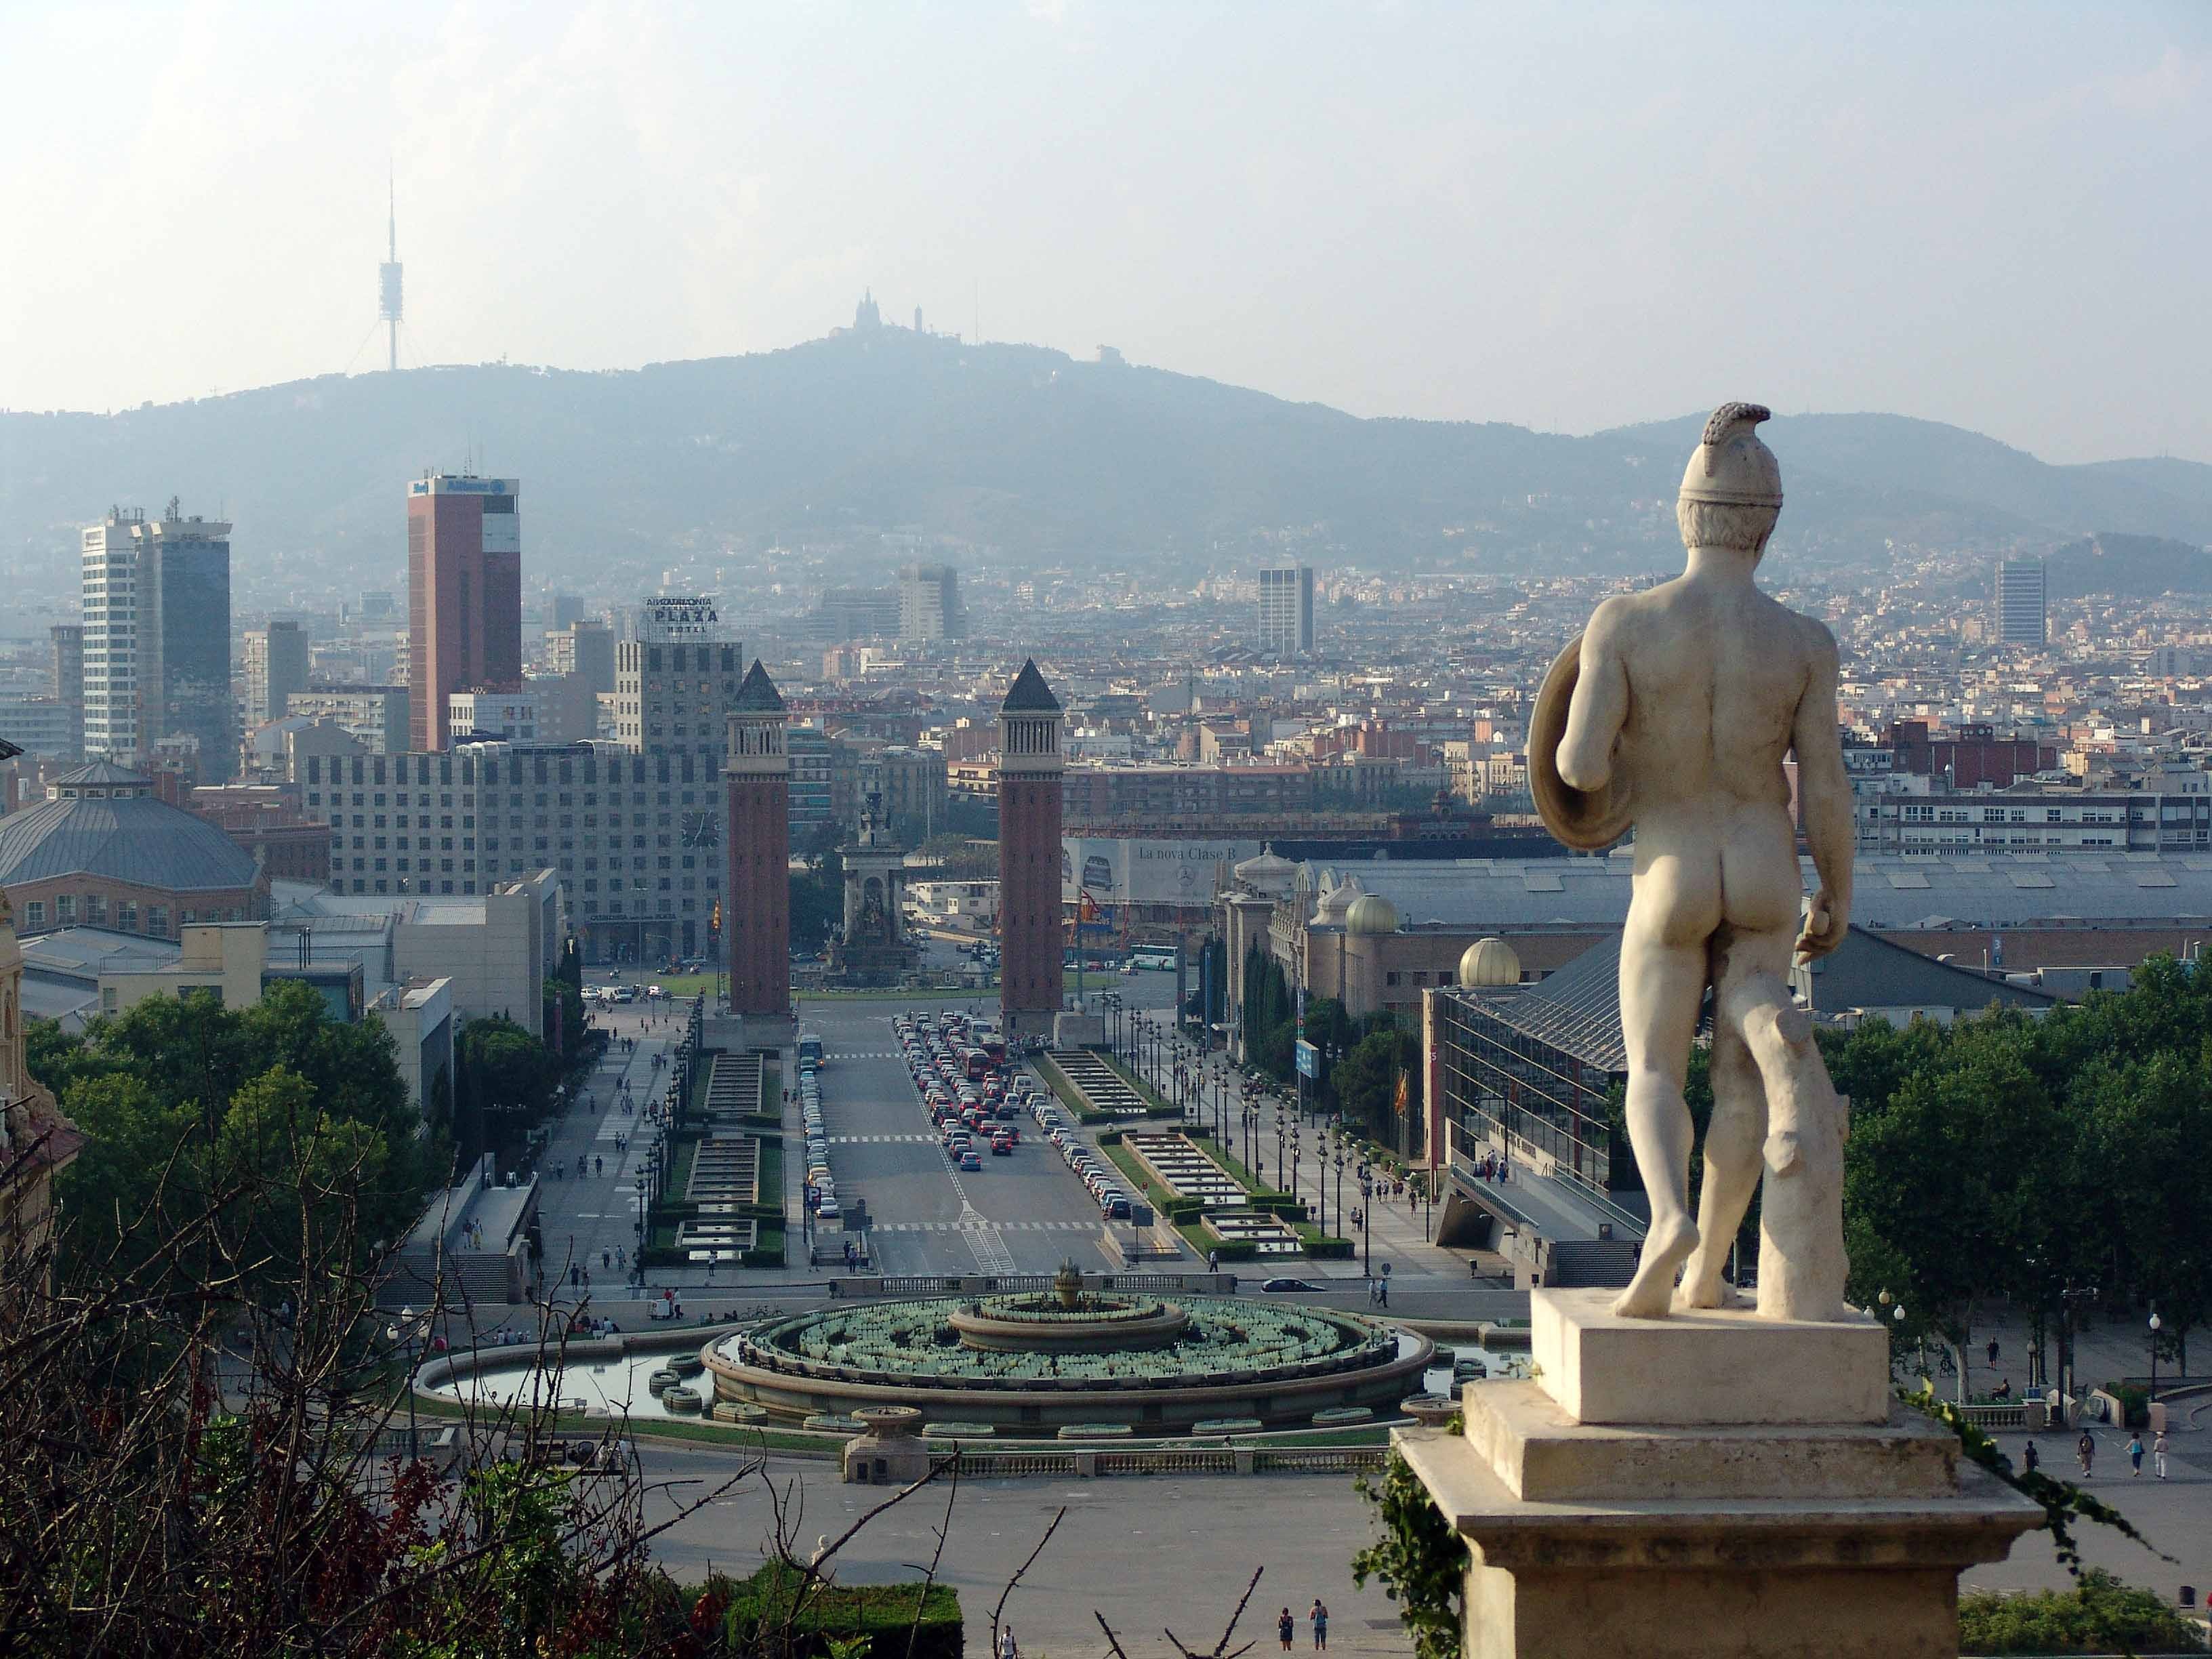
architecture, skyline, city, skyscraper, monument, cityscape, downtown, statue, tower, landmark, tourism, barcelona, sculpture, art, urban area, human settlement